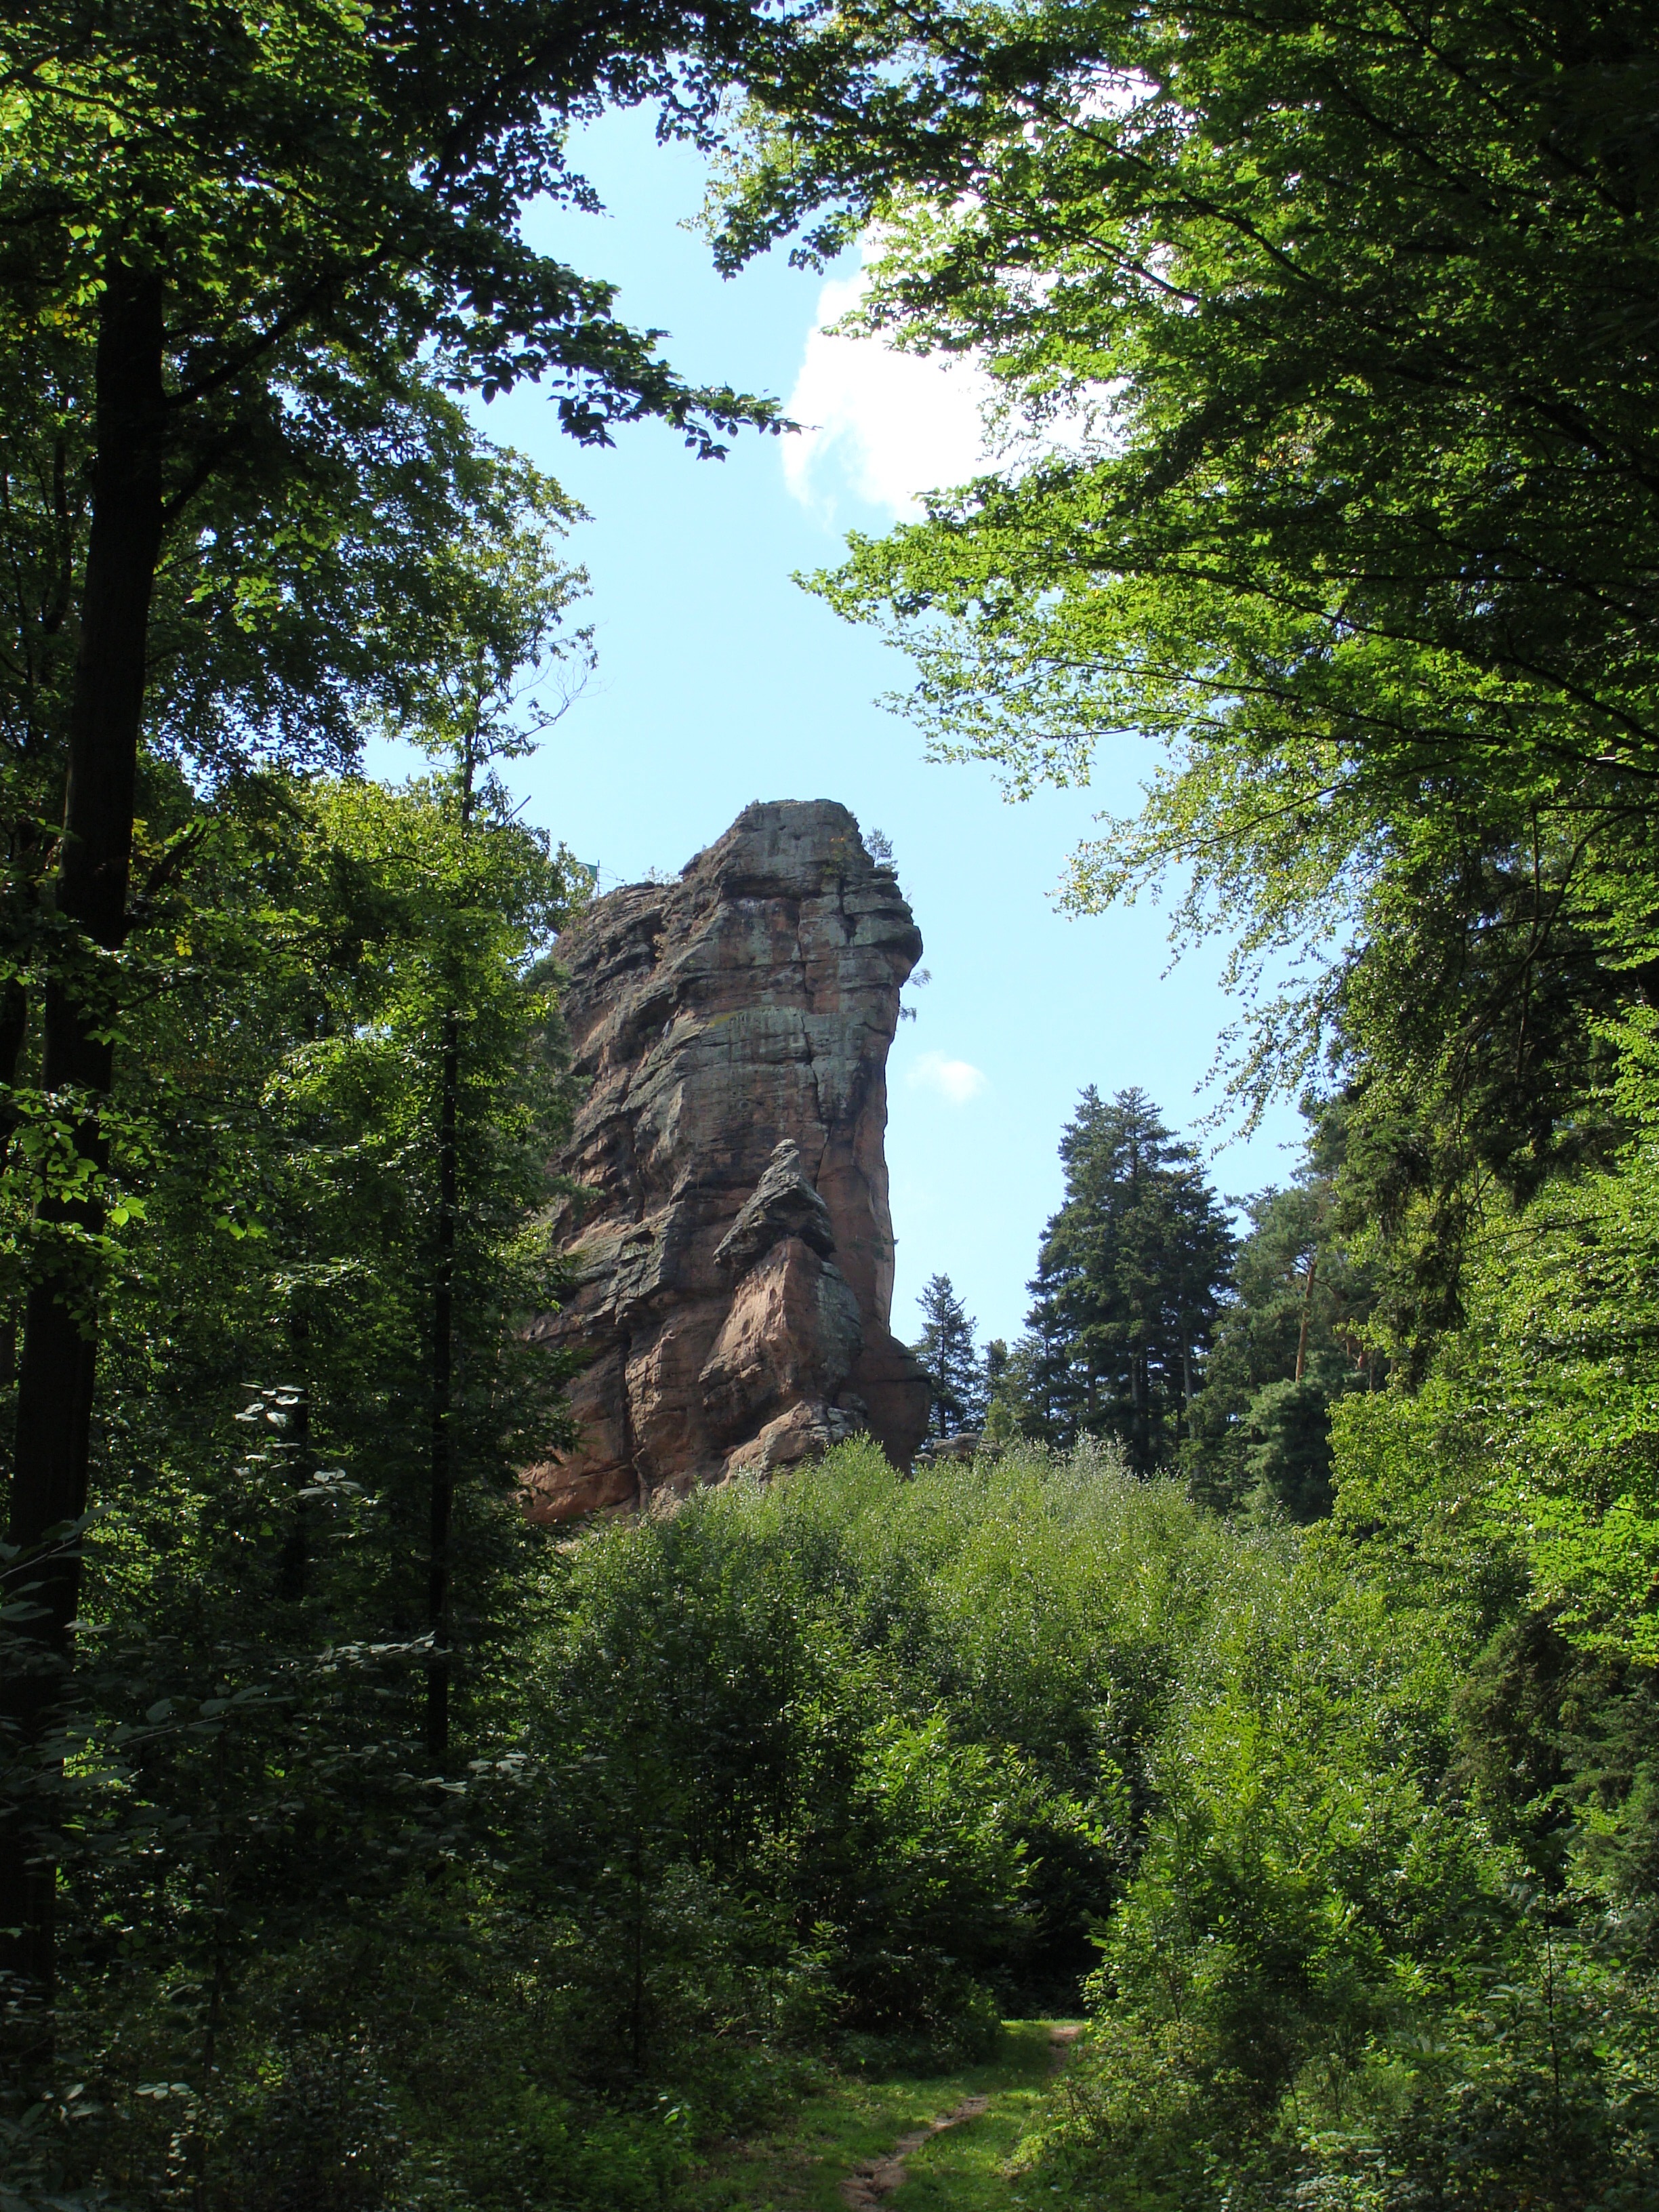
tree, nature, forest, rock, wilderness, mountain, trail, adventure, view, peak, wall, stone, cliff, jungle, park, climbing, extreme, height, trees, vegetation, rainforest, vertical, germany, woodland, habitat, water feature, ecosystem, pfalz, challenge, biome, old growth forest, natural environment, woody plant, pf lzerwald, asselstein